Th' Dudes

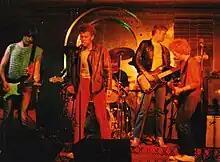
Th' Dudes at the Cricketers' Arms, Wellington, New Zealand. 1980.

Th' Dudes are a New Zealand rock band that was formed in the late 1970s in Auckland, New Zealand. Hits include "Walking in Light", "Right First Time", "Be Mine Tonight" and "Bliss".